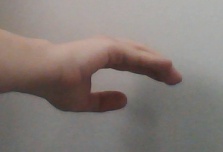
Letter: jeem